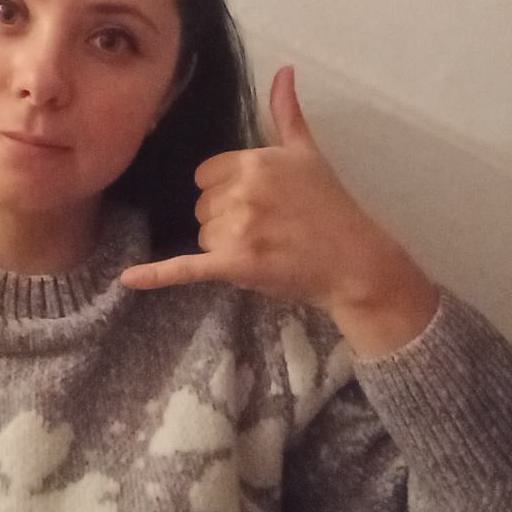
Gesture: call